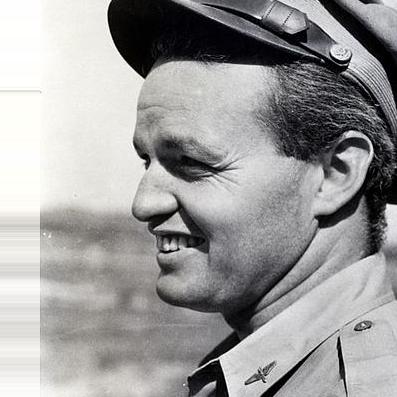
Age: 33